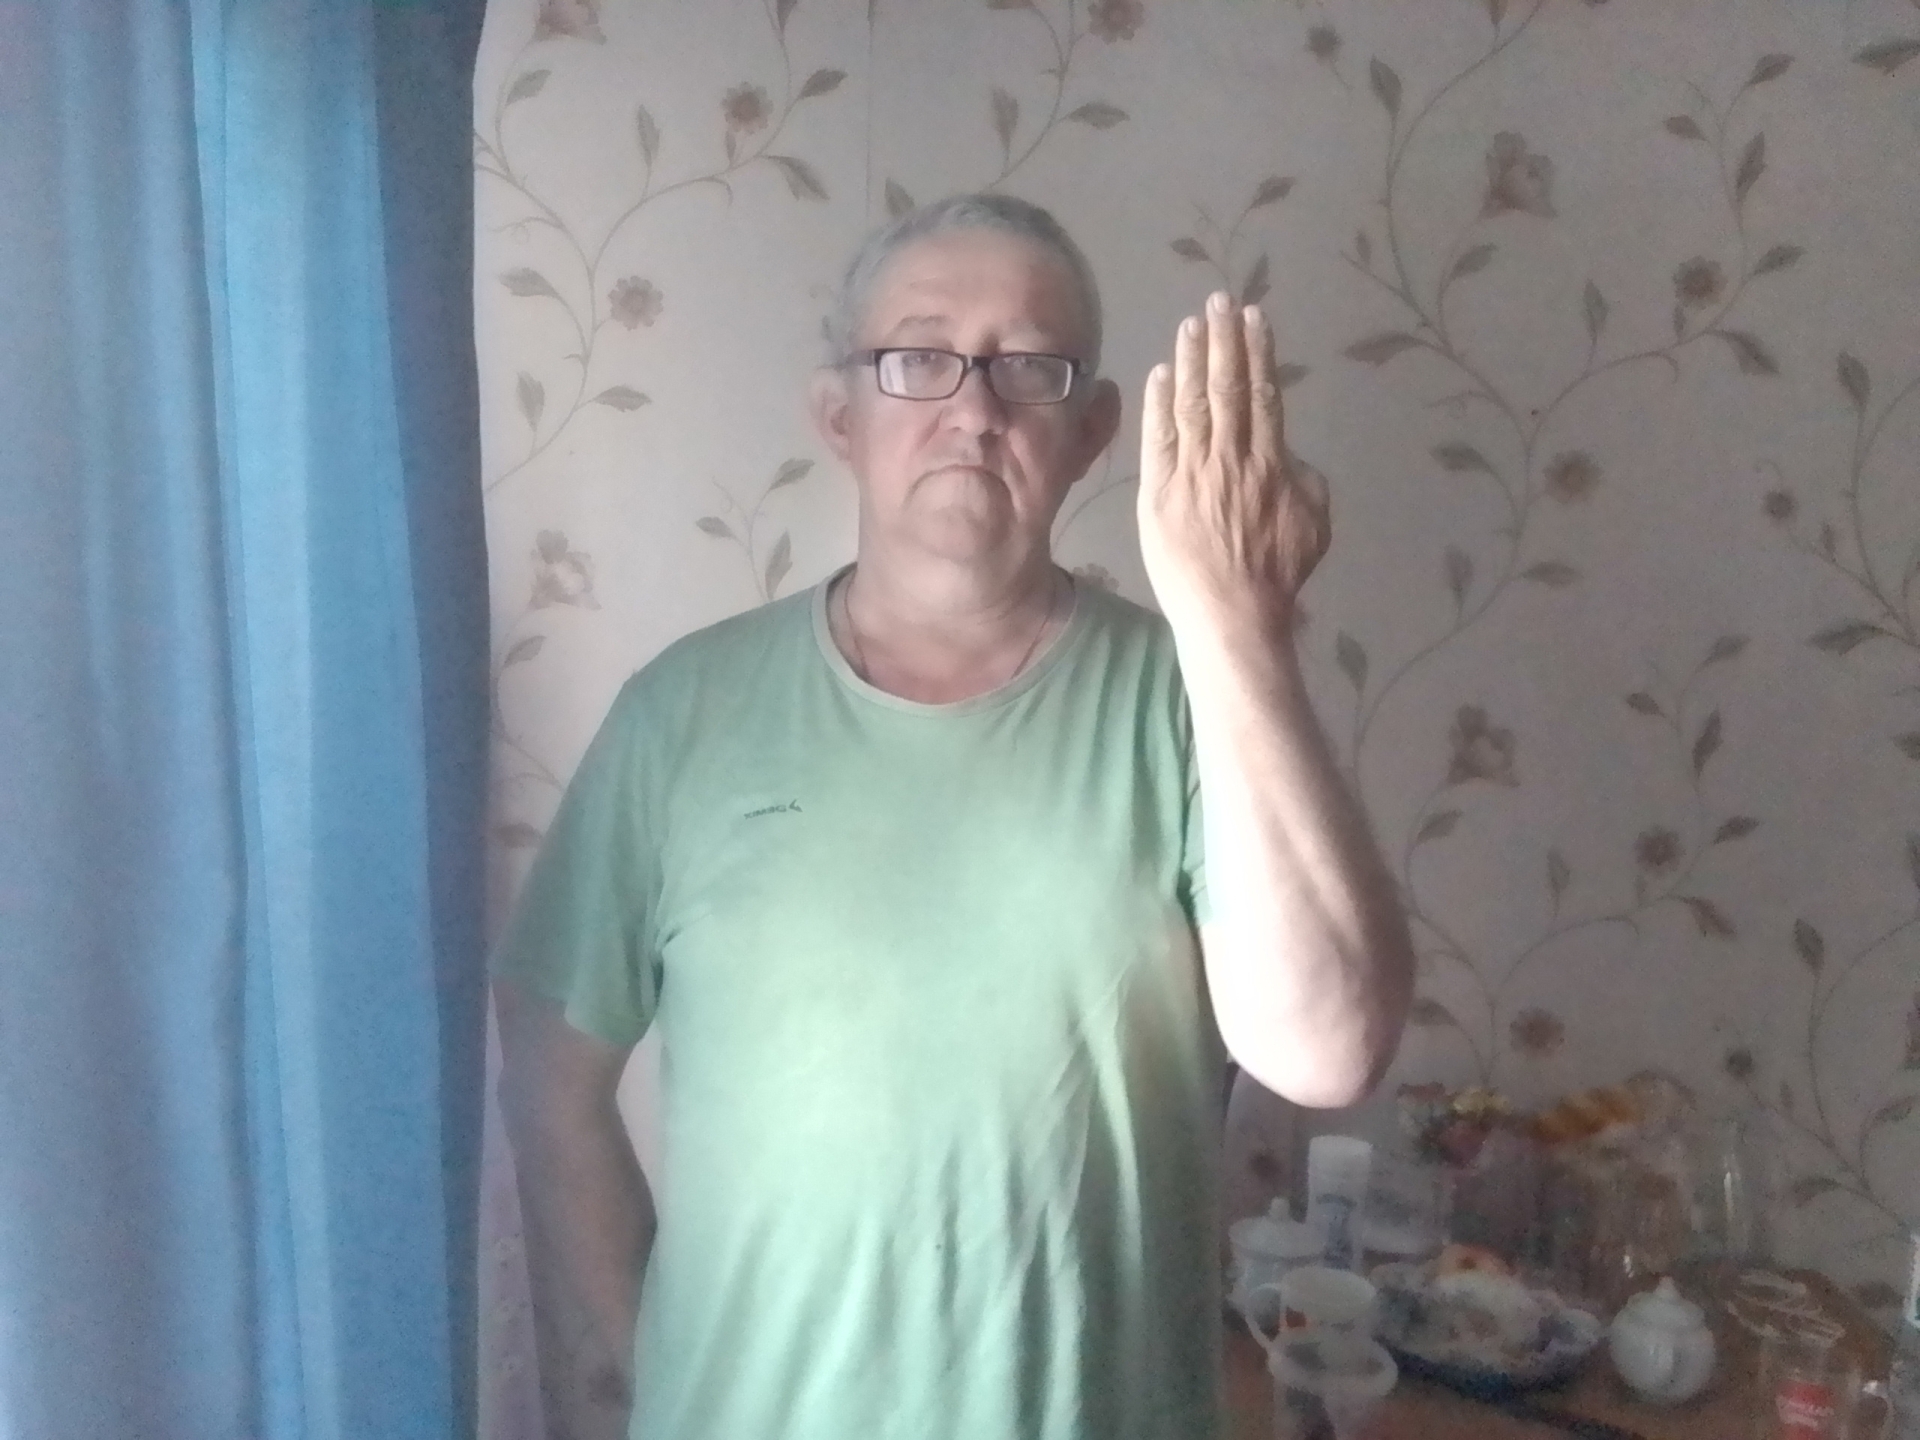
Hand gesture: stop_inverted